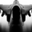
Label: airplane